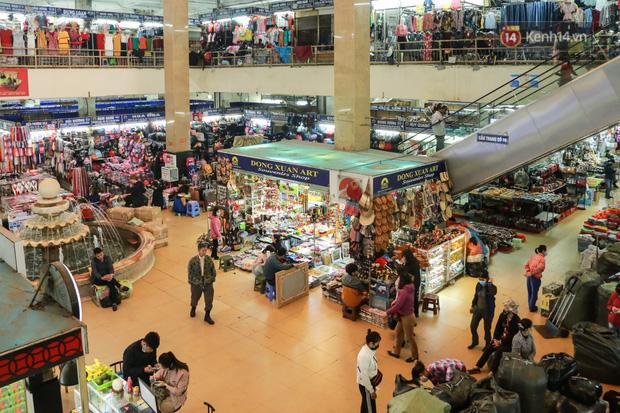
có một quầy hàng xuất hiện ở ngay dưới chân cầu thang